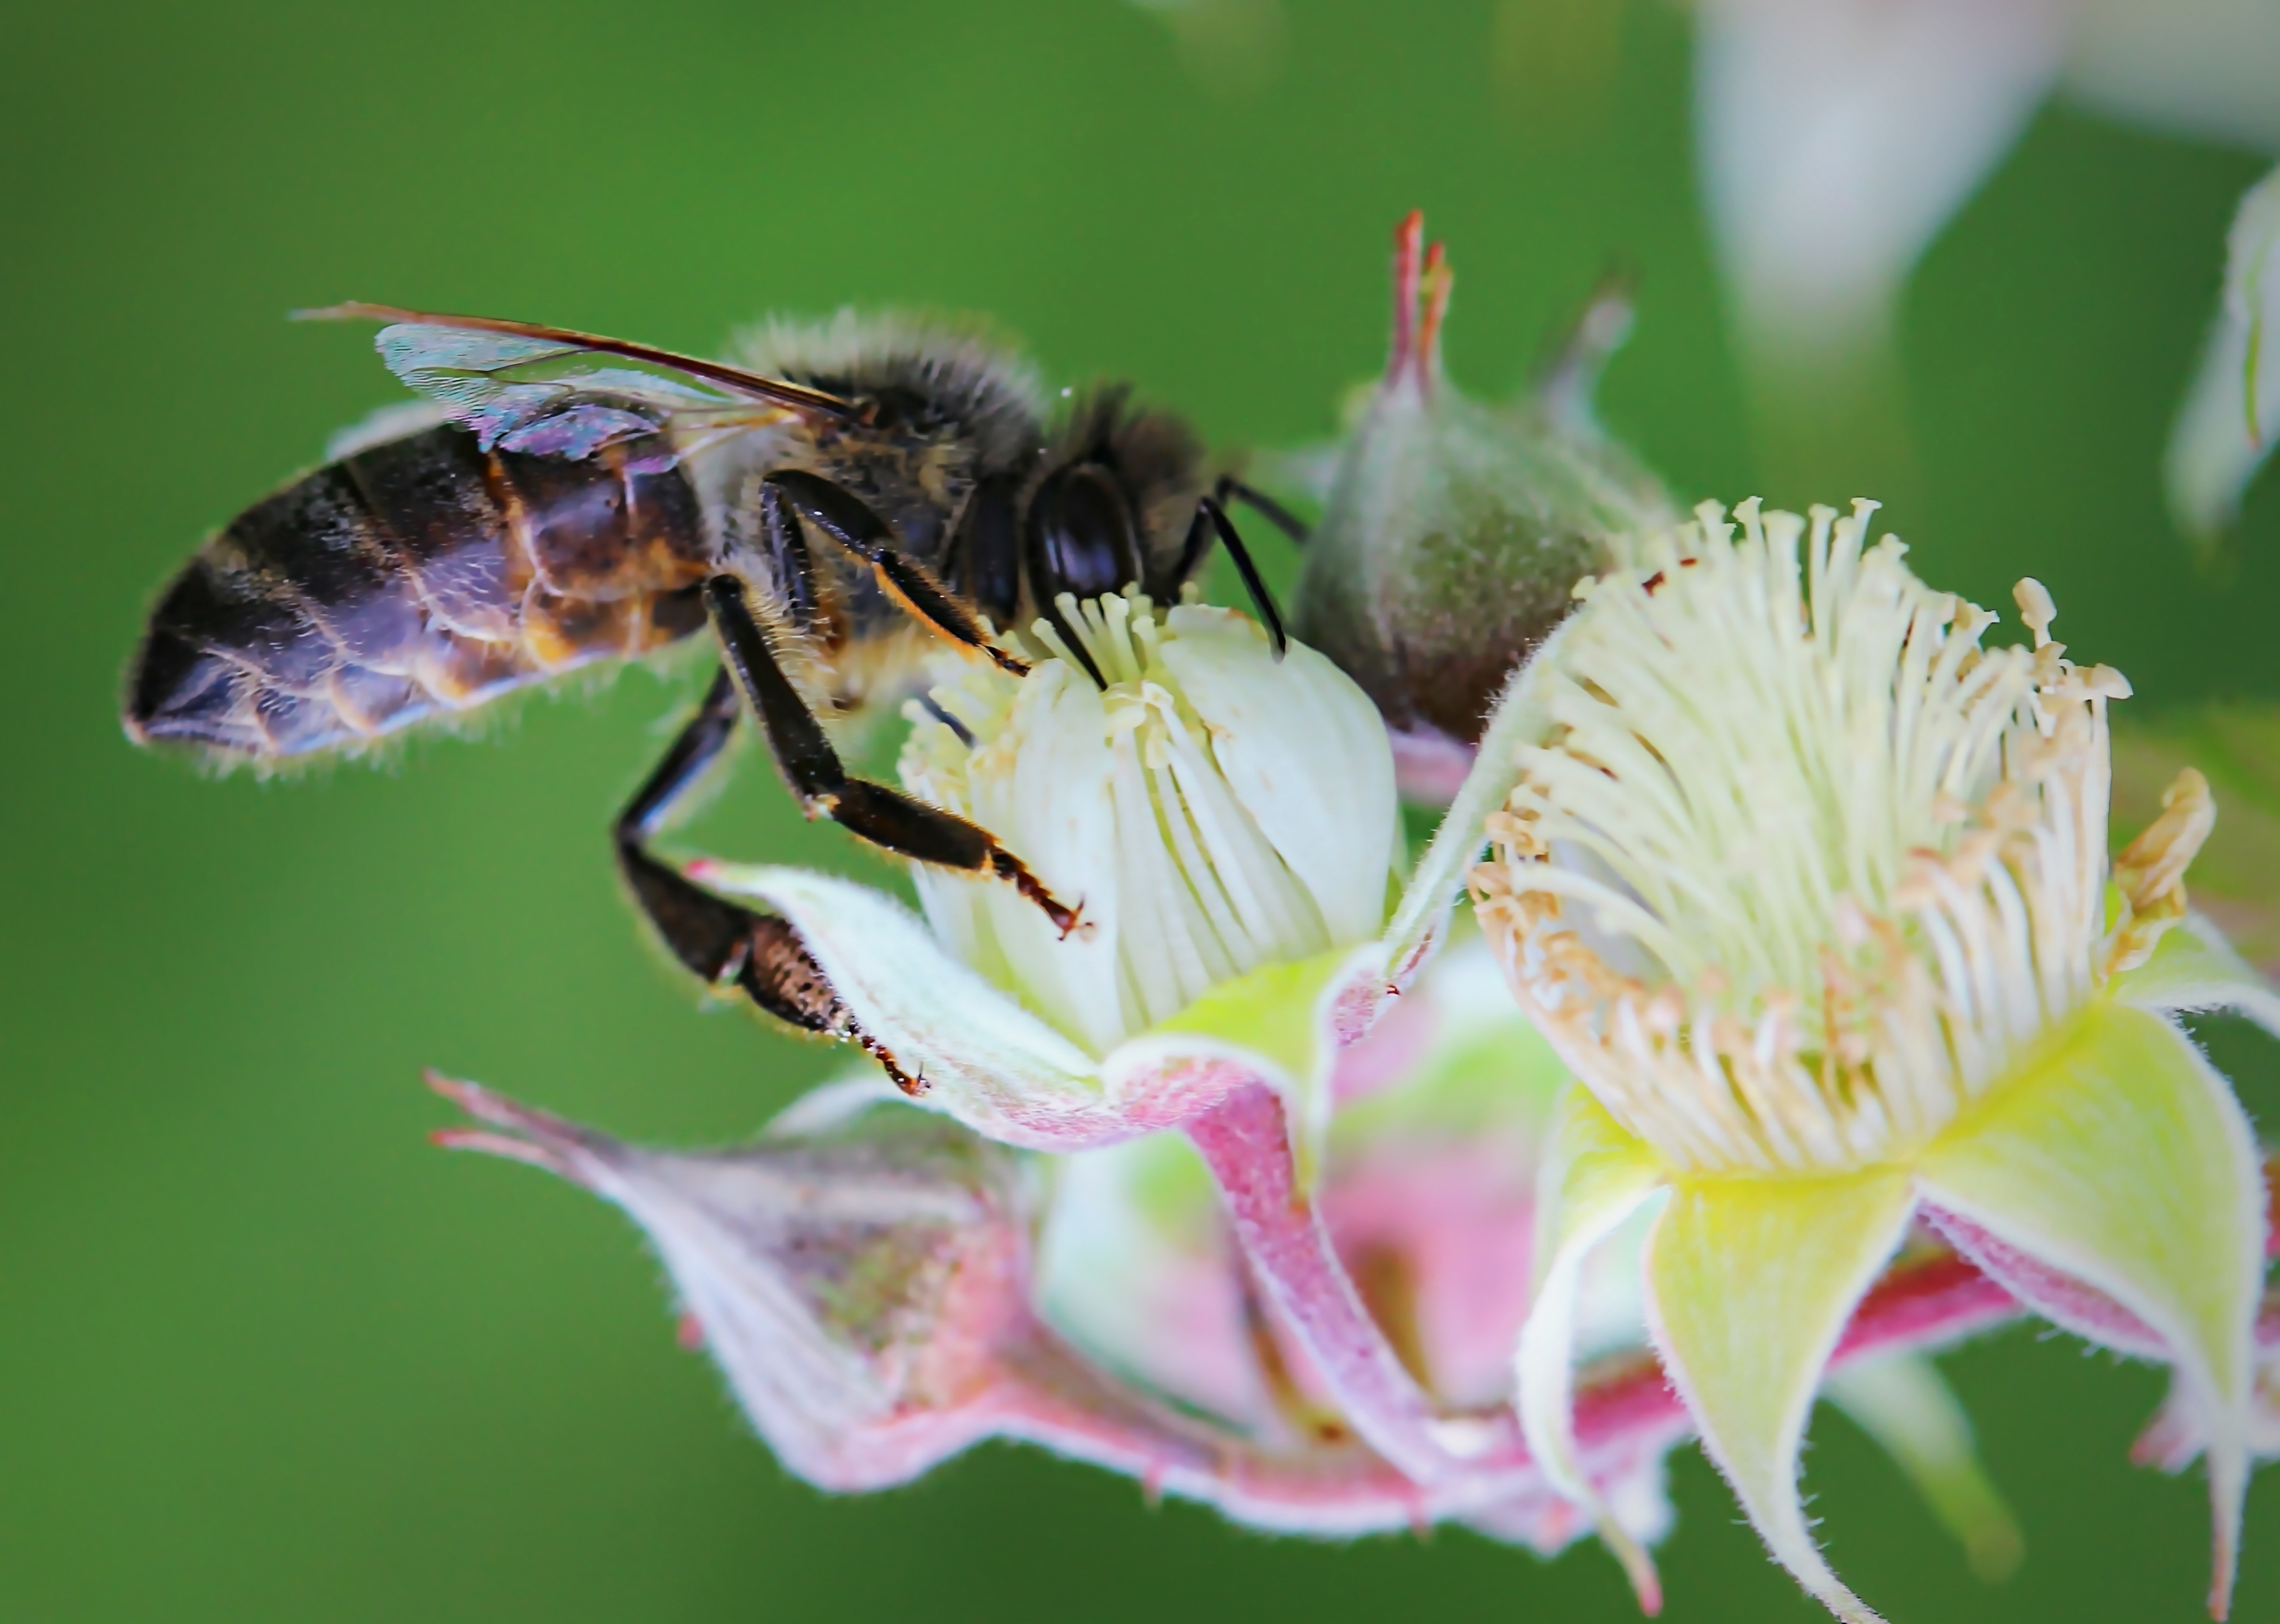
work, nature, blossom, plant, photography, flower, petal, honey, summer, pollen, pollination, spring, green, insect, macro, botany, colorful, yellow, garden, closeup, flora, fauna, invertebrate, wildflower, close up, wild flowers, bee, flowering, nectar, bees, poland village, macro photography, honey bee, beekeeping, membrane winged insect